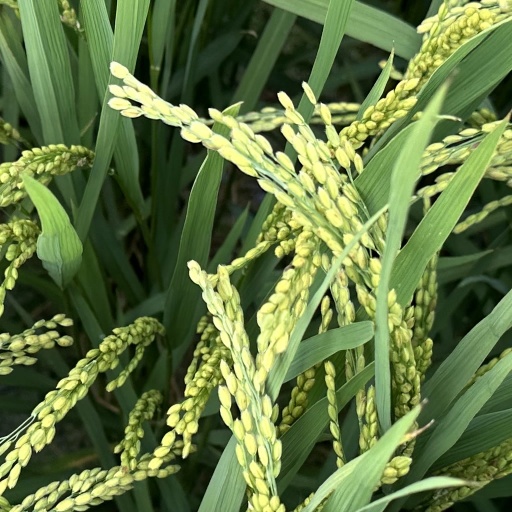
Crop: rice